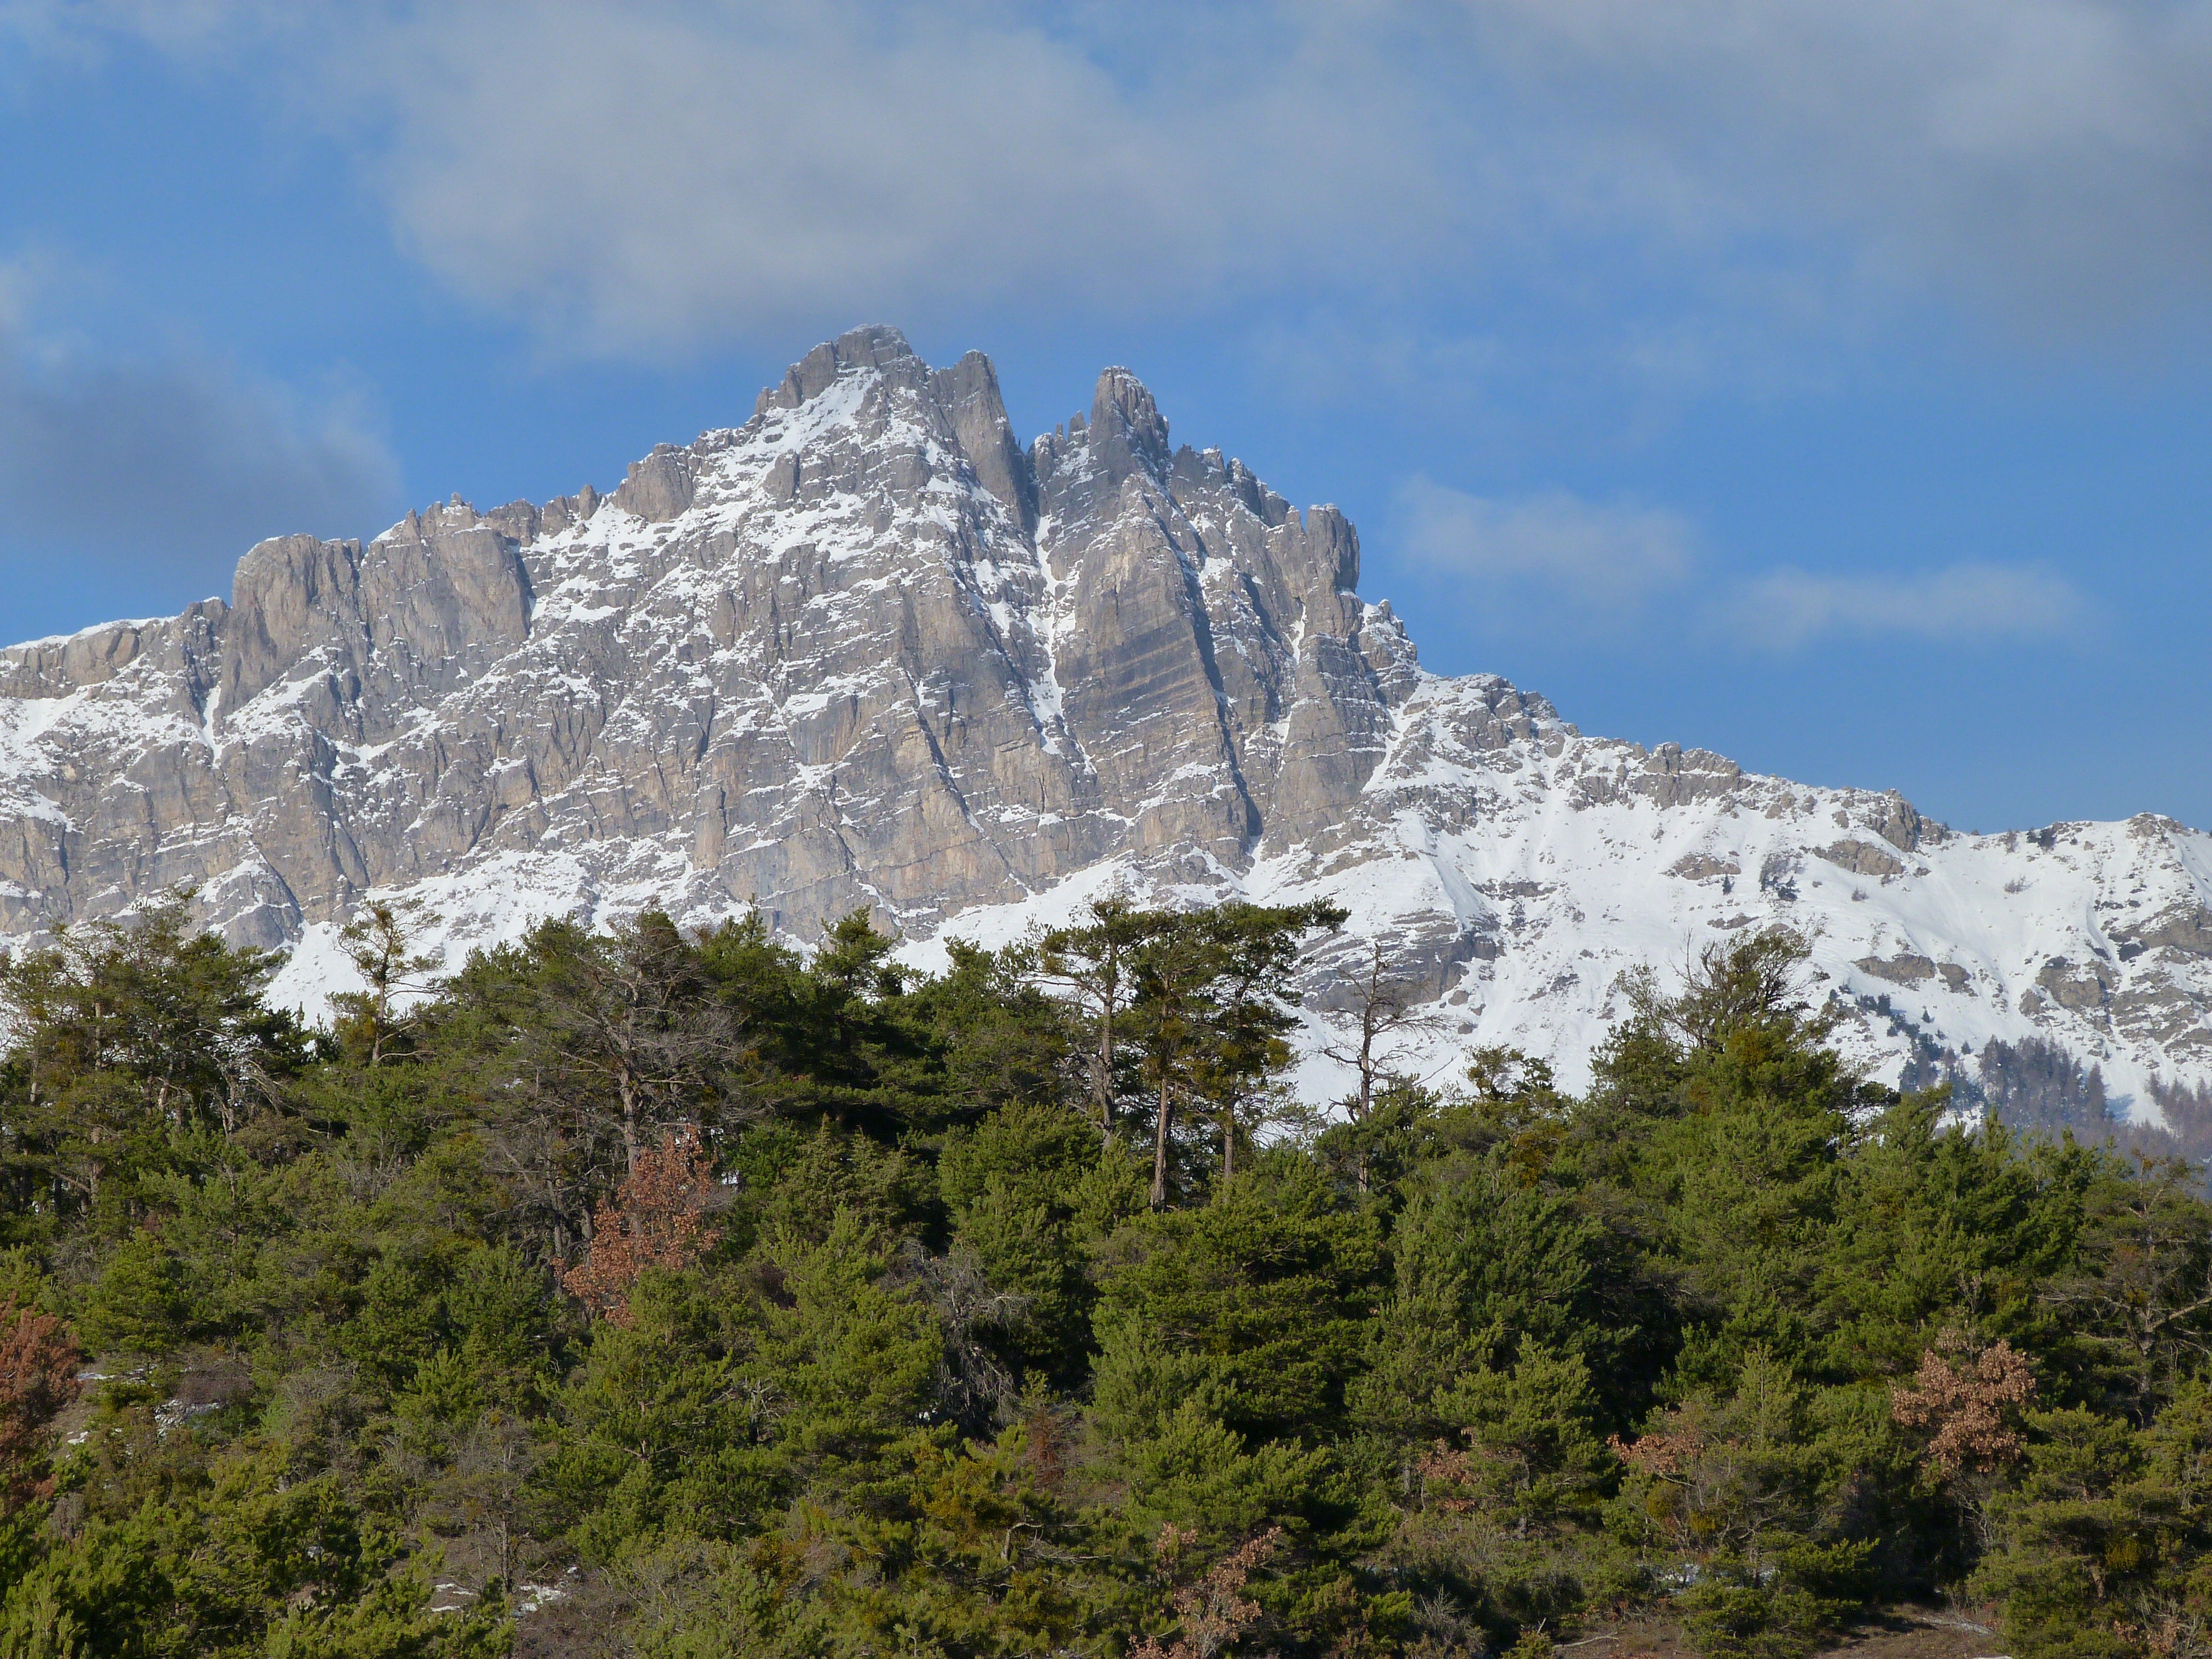
landscape, nature, forest, wilderness, walking, mountain, snow, winter, adventure, mountain range, france, snowy, terrain, national park, ridge, summit, geology, alps, plateau, fell, landform, mountain pass, hautes alpes, geographical feature, mountainous landforms, needles of chabri res